Football hooliganism in Poland

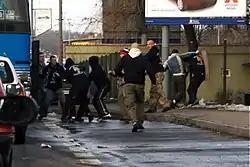
Polish football hooligans from Ruch Chorzów and Górnik Zabrze in violent clash

As the modernisation of stadiums and further repression of fans increases, incidents in the public eye remained sporadic, with now majority of incidents involving police. Hooliganism remains popular, but has been pushed further underground.